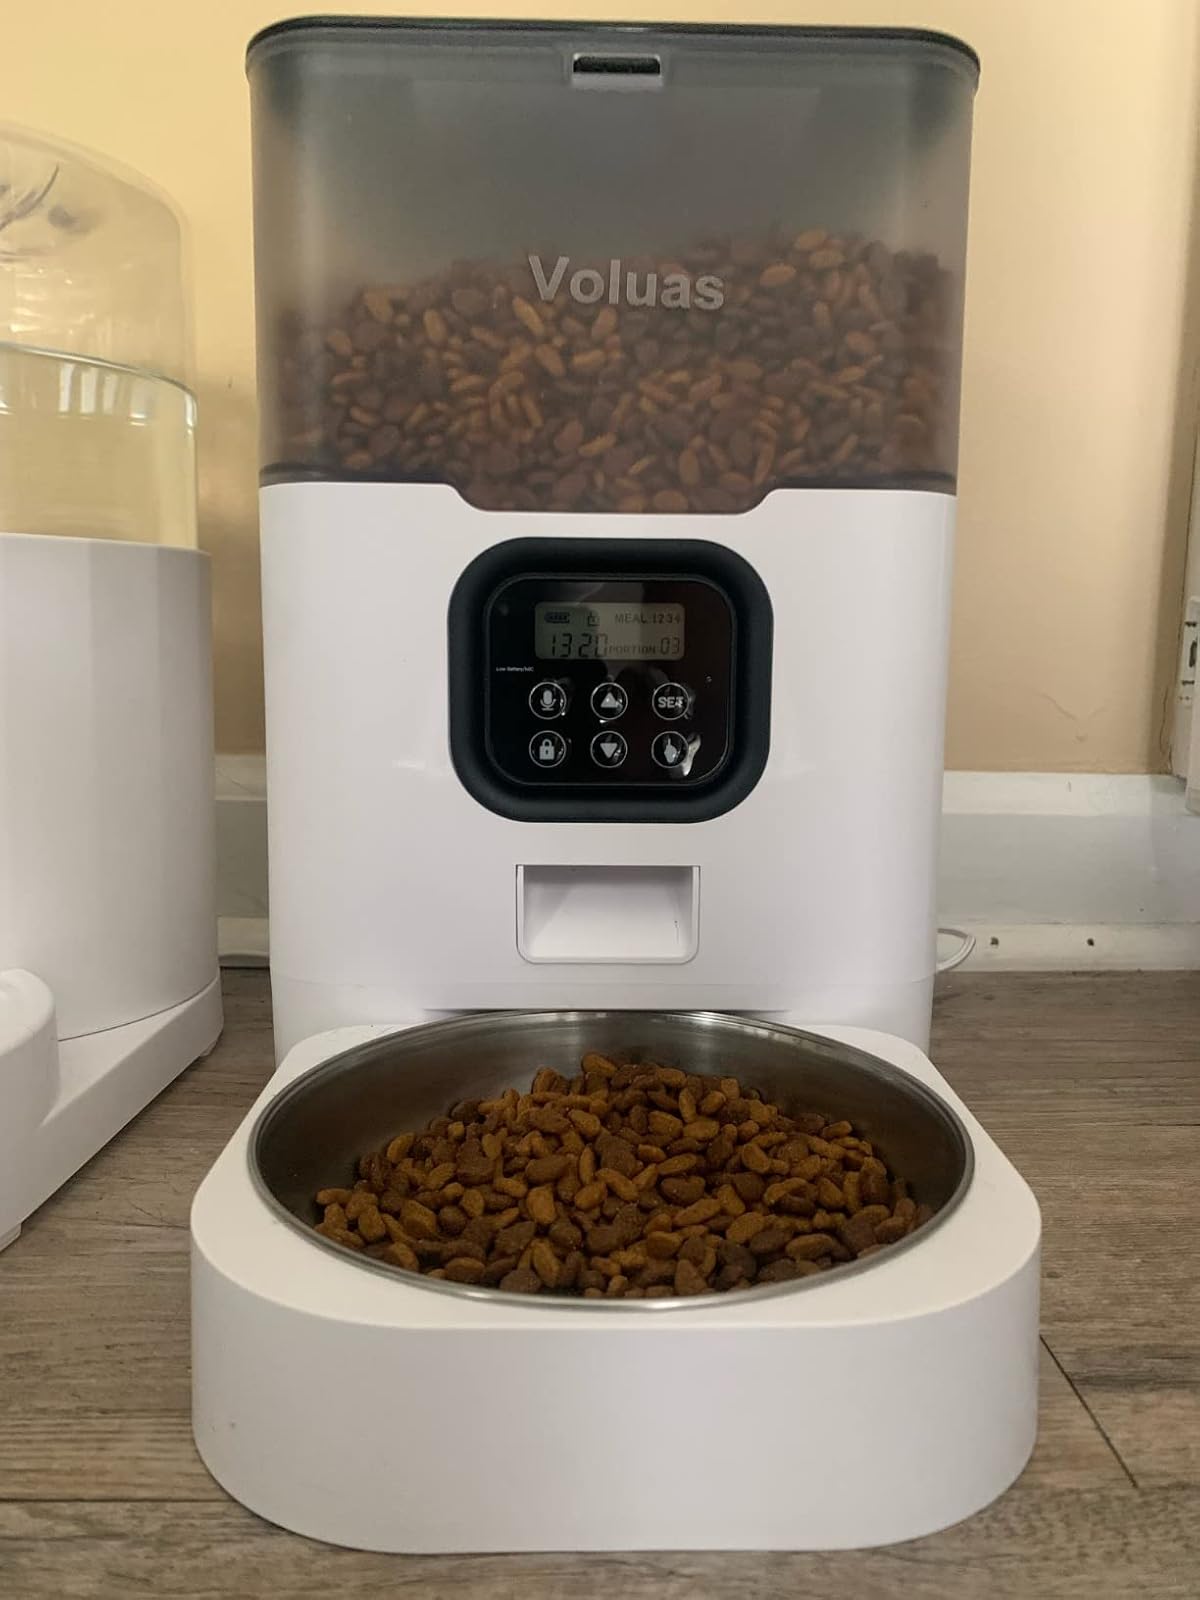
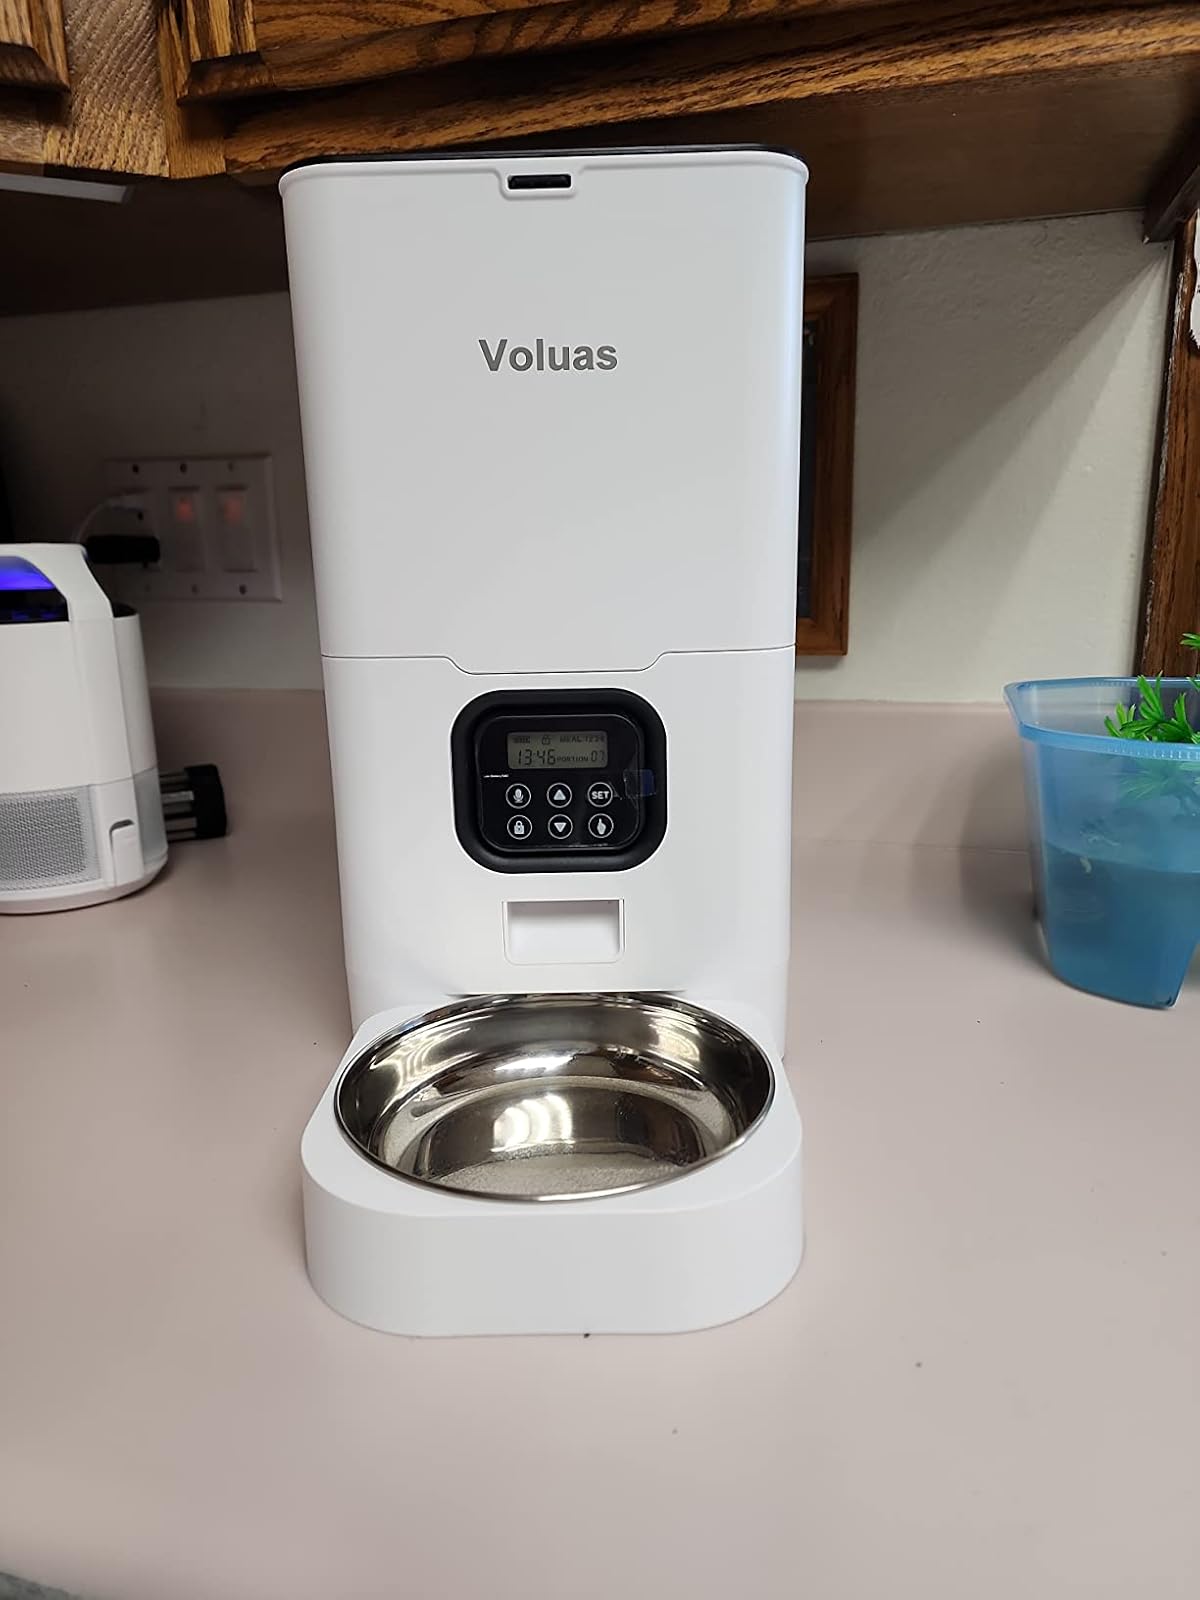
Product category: items_feeder
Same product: no